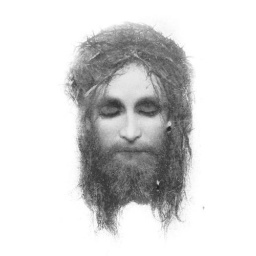
this is a photo in my house that i took a photo of and dropped out the back ground of the frame and paper.